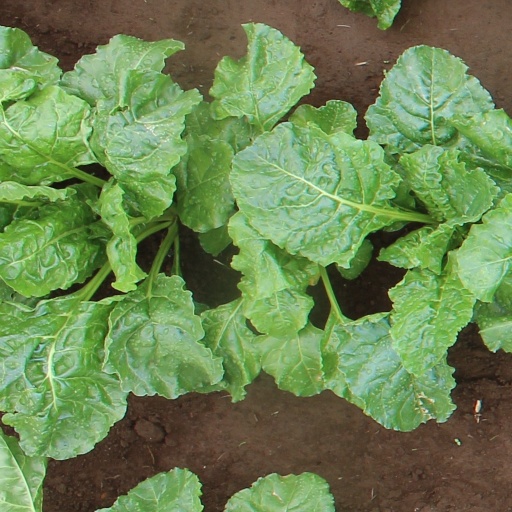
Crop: sugar beet